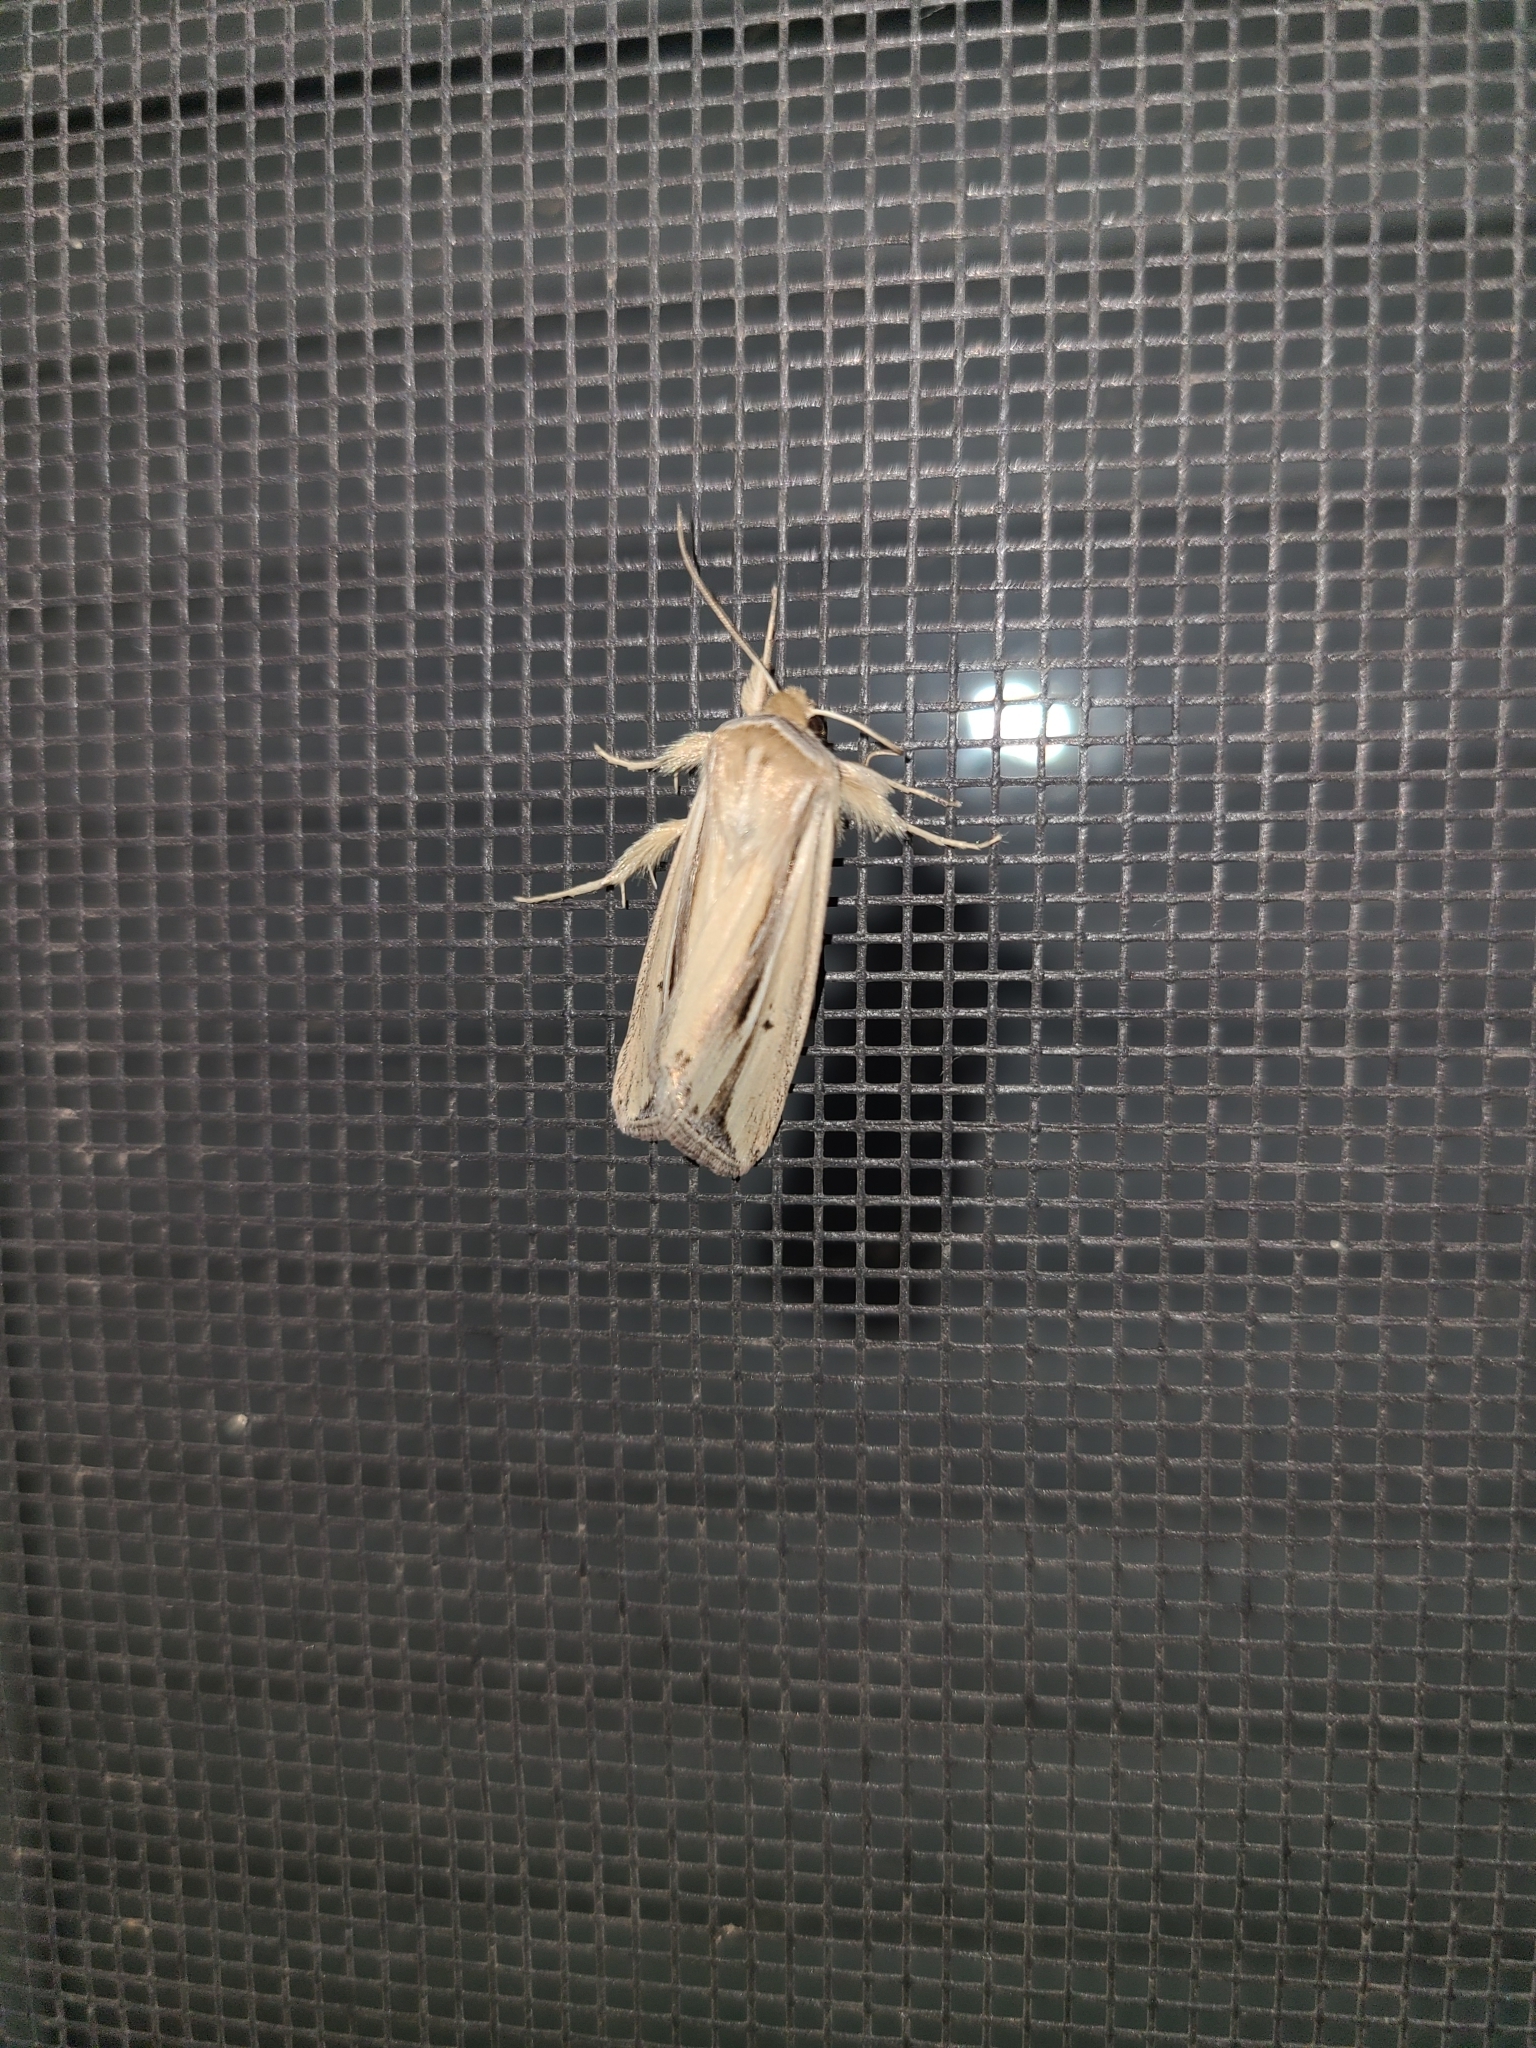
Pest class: wheathead_armyworm_Dargida_diffusa